The Hue and Cry After Cupid

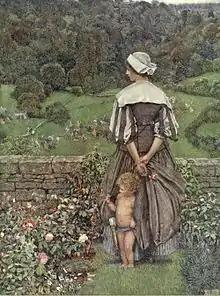
Illustration by Eleanor Fortescue-Brickdale

The masque adapts a tale from the "Idyll" of the Ancient Greek pastoral poet Moschus. The "Idyll" was extremely popular during the Renaissance and was known in various French and Italian adaptations; the actual version that Jonson employed for his text is uncertain.